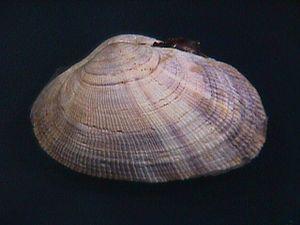
Les fruits de mer sont un nom donné aux animaux invertébrés marins comestibles. Dans l'acception la plus usuelle, il s'agit d'une grande variété d'organismes marins, à l'exception des poissons et des mammifères.